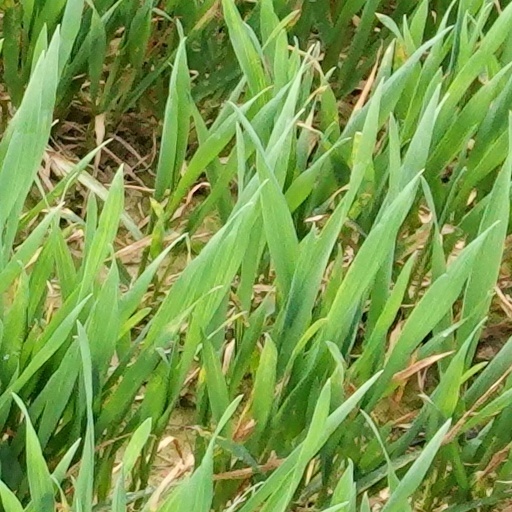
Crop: wheat